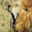
Label: lion